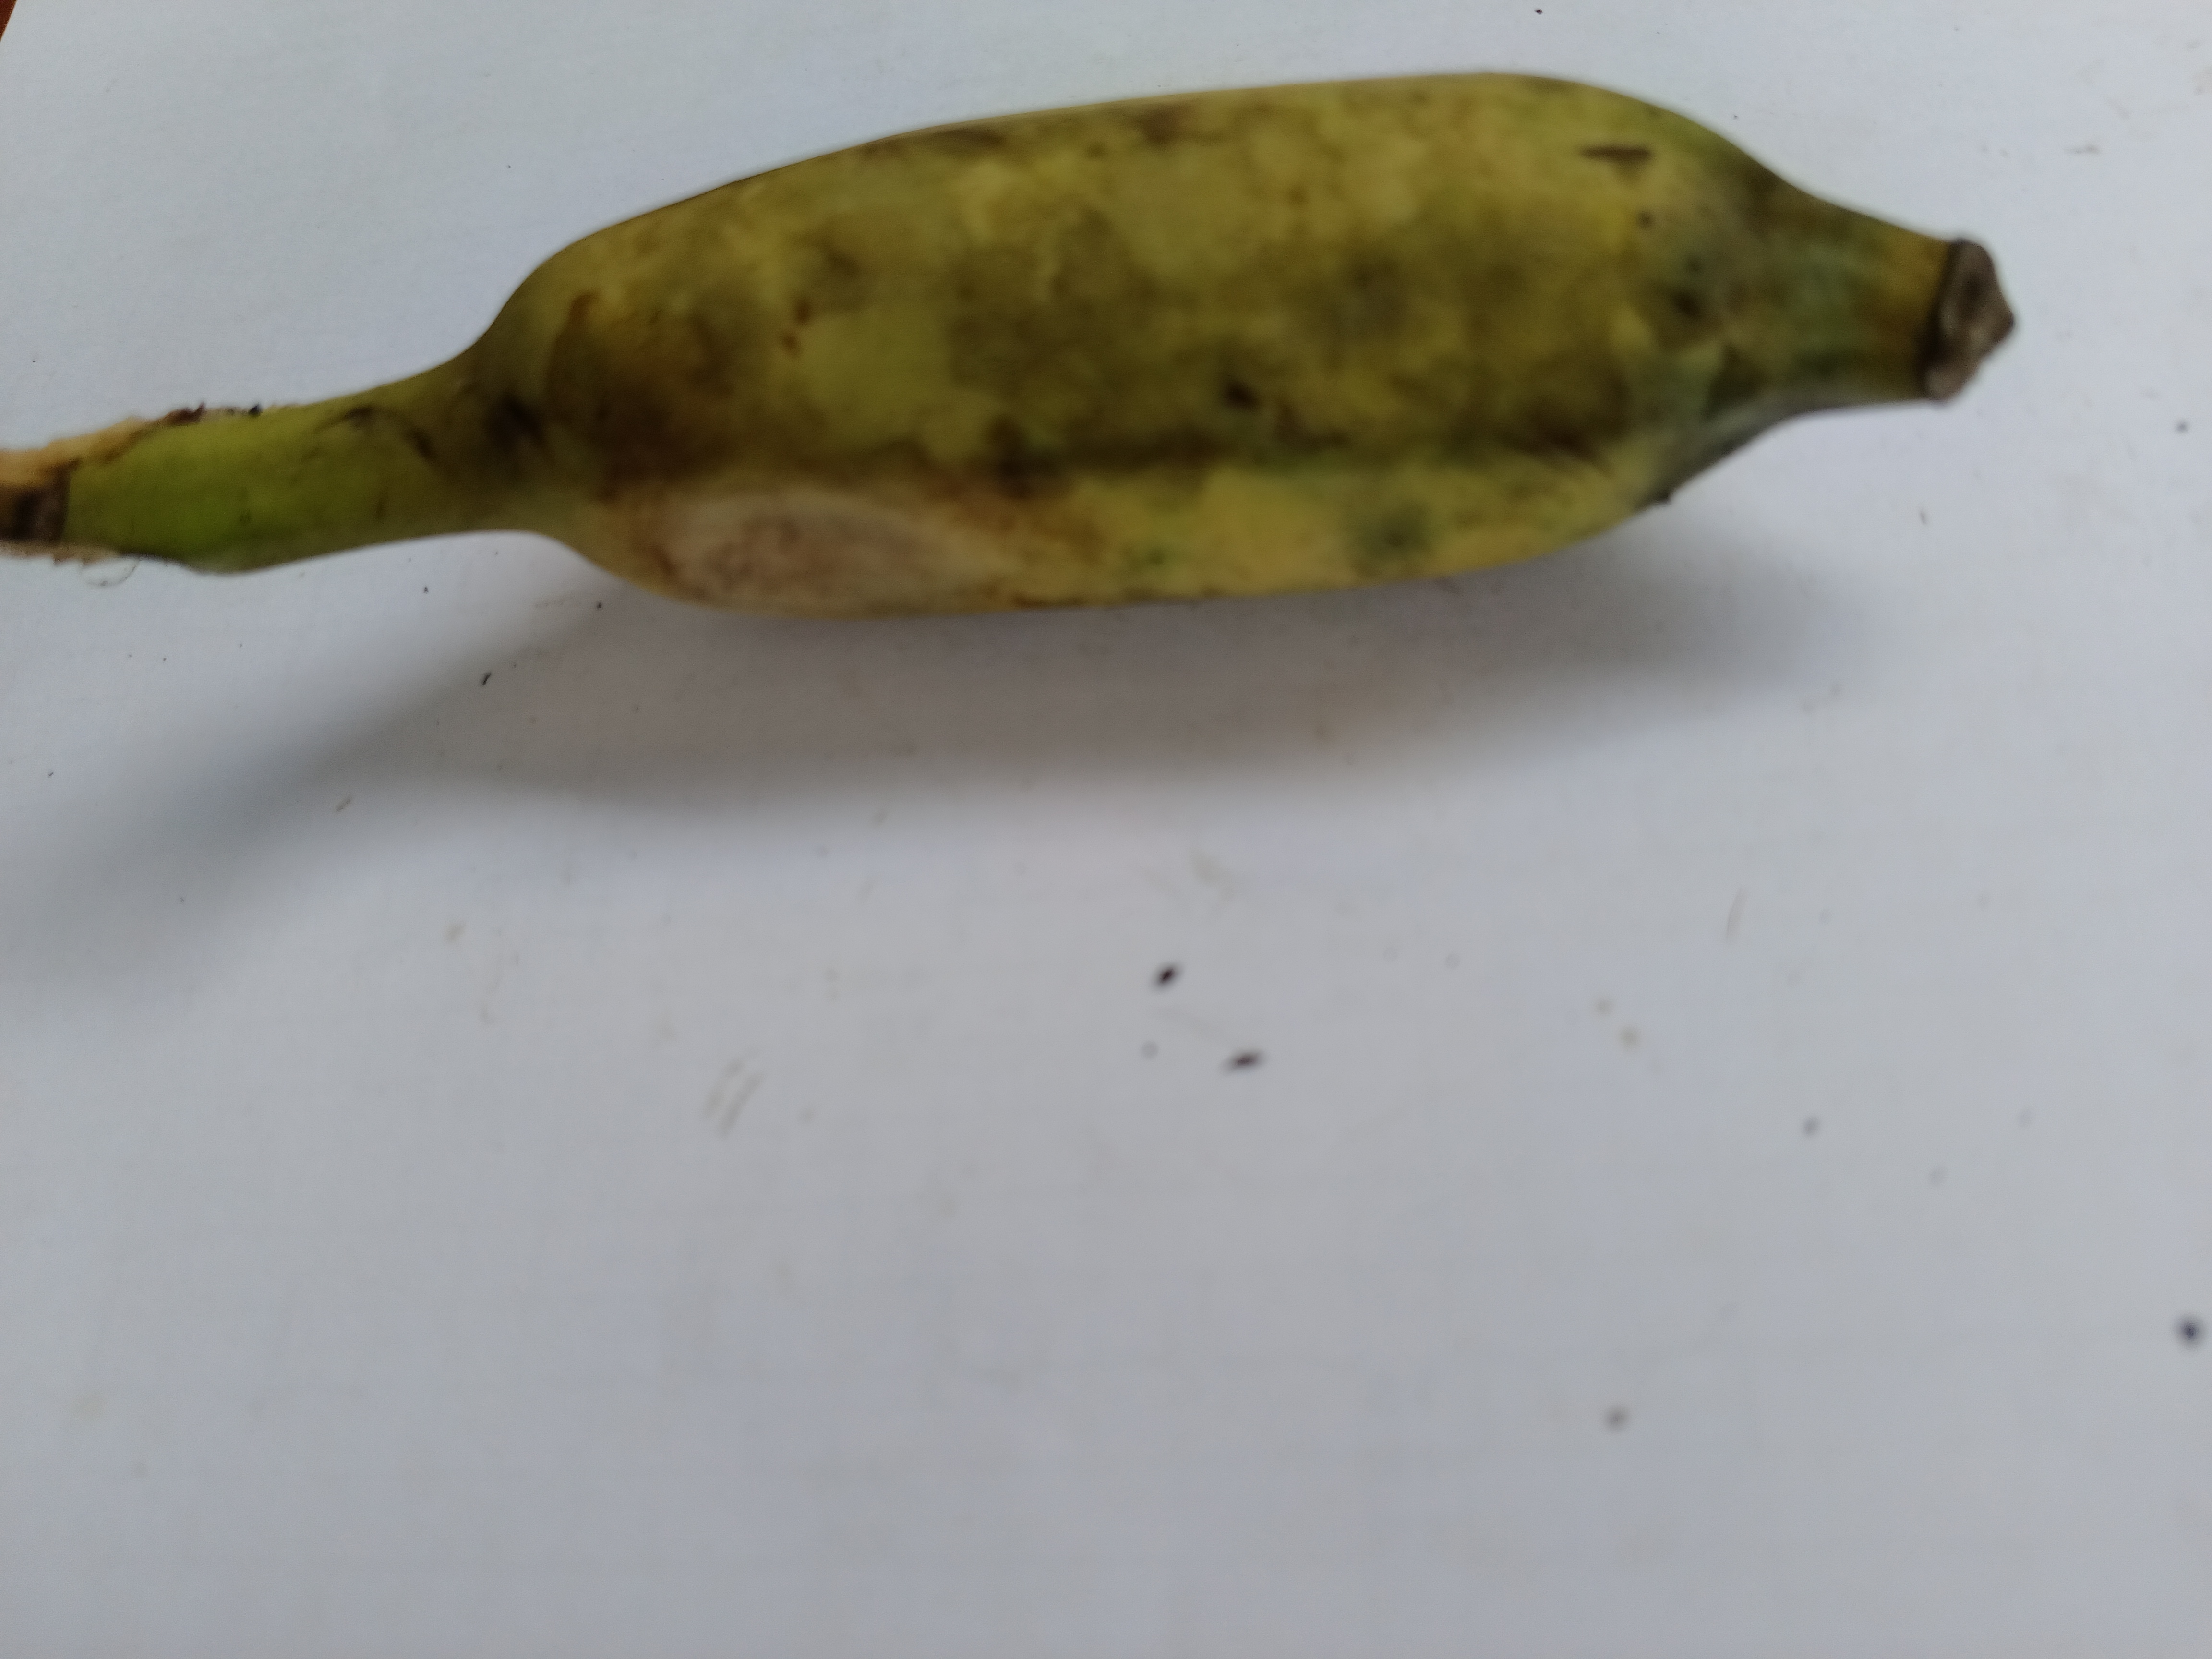
Banana variety: Deshi